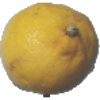
Label: Lemon 1